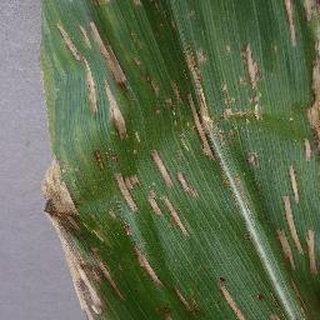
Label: corn_cercospora_leaf_spot